Wakuya

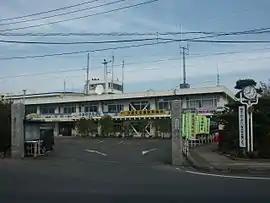
Wakuya town hall

Wakuya has a humid climate (Köppen climate classification "Cfa") characterized by mild summers and cold winters. The average annual temperature in Wakuya is 11.0 °C. The average annual rainfall is 1224 mm with September as the wettest month. The temperatures are highest on average in August, at around 23.9 °C, and lowest in January, at around -0.7 °C.